Jon Vislie

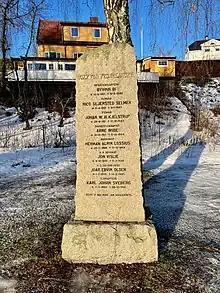
A memorial at Jar commemorates Jon Vislie, Joar Olsen, Øyvinn Øi and others.

When World War II reached Norway in 1940, Vislie eventually became an economic supporter of the Norwegian resistance movement. He also helped refugees. When the Nazi police leader Karl Marthinsen was assassinated by the Norwegian resistance on 8 February 1945, Vislie was arrested together with thirty-three others, including Carl Ferdinand Gjerdrum, Haakon Sæthre and Kaare Sundby, as a reprisal. Vislie was immediately convicted by a court-martial, and executed on Akershus Fortress on 9 February. His body was lowered in the Oslofjord.